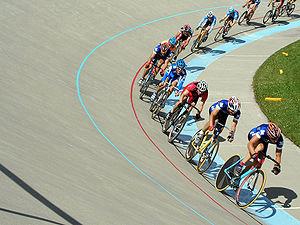
Un vélodrome est une surface aménagée circulaire ou ovale pour l'entraînement et les compétitions de cyclisme sur piste.